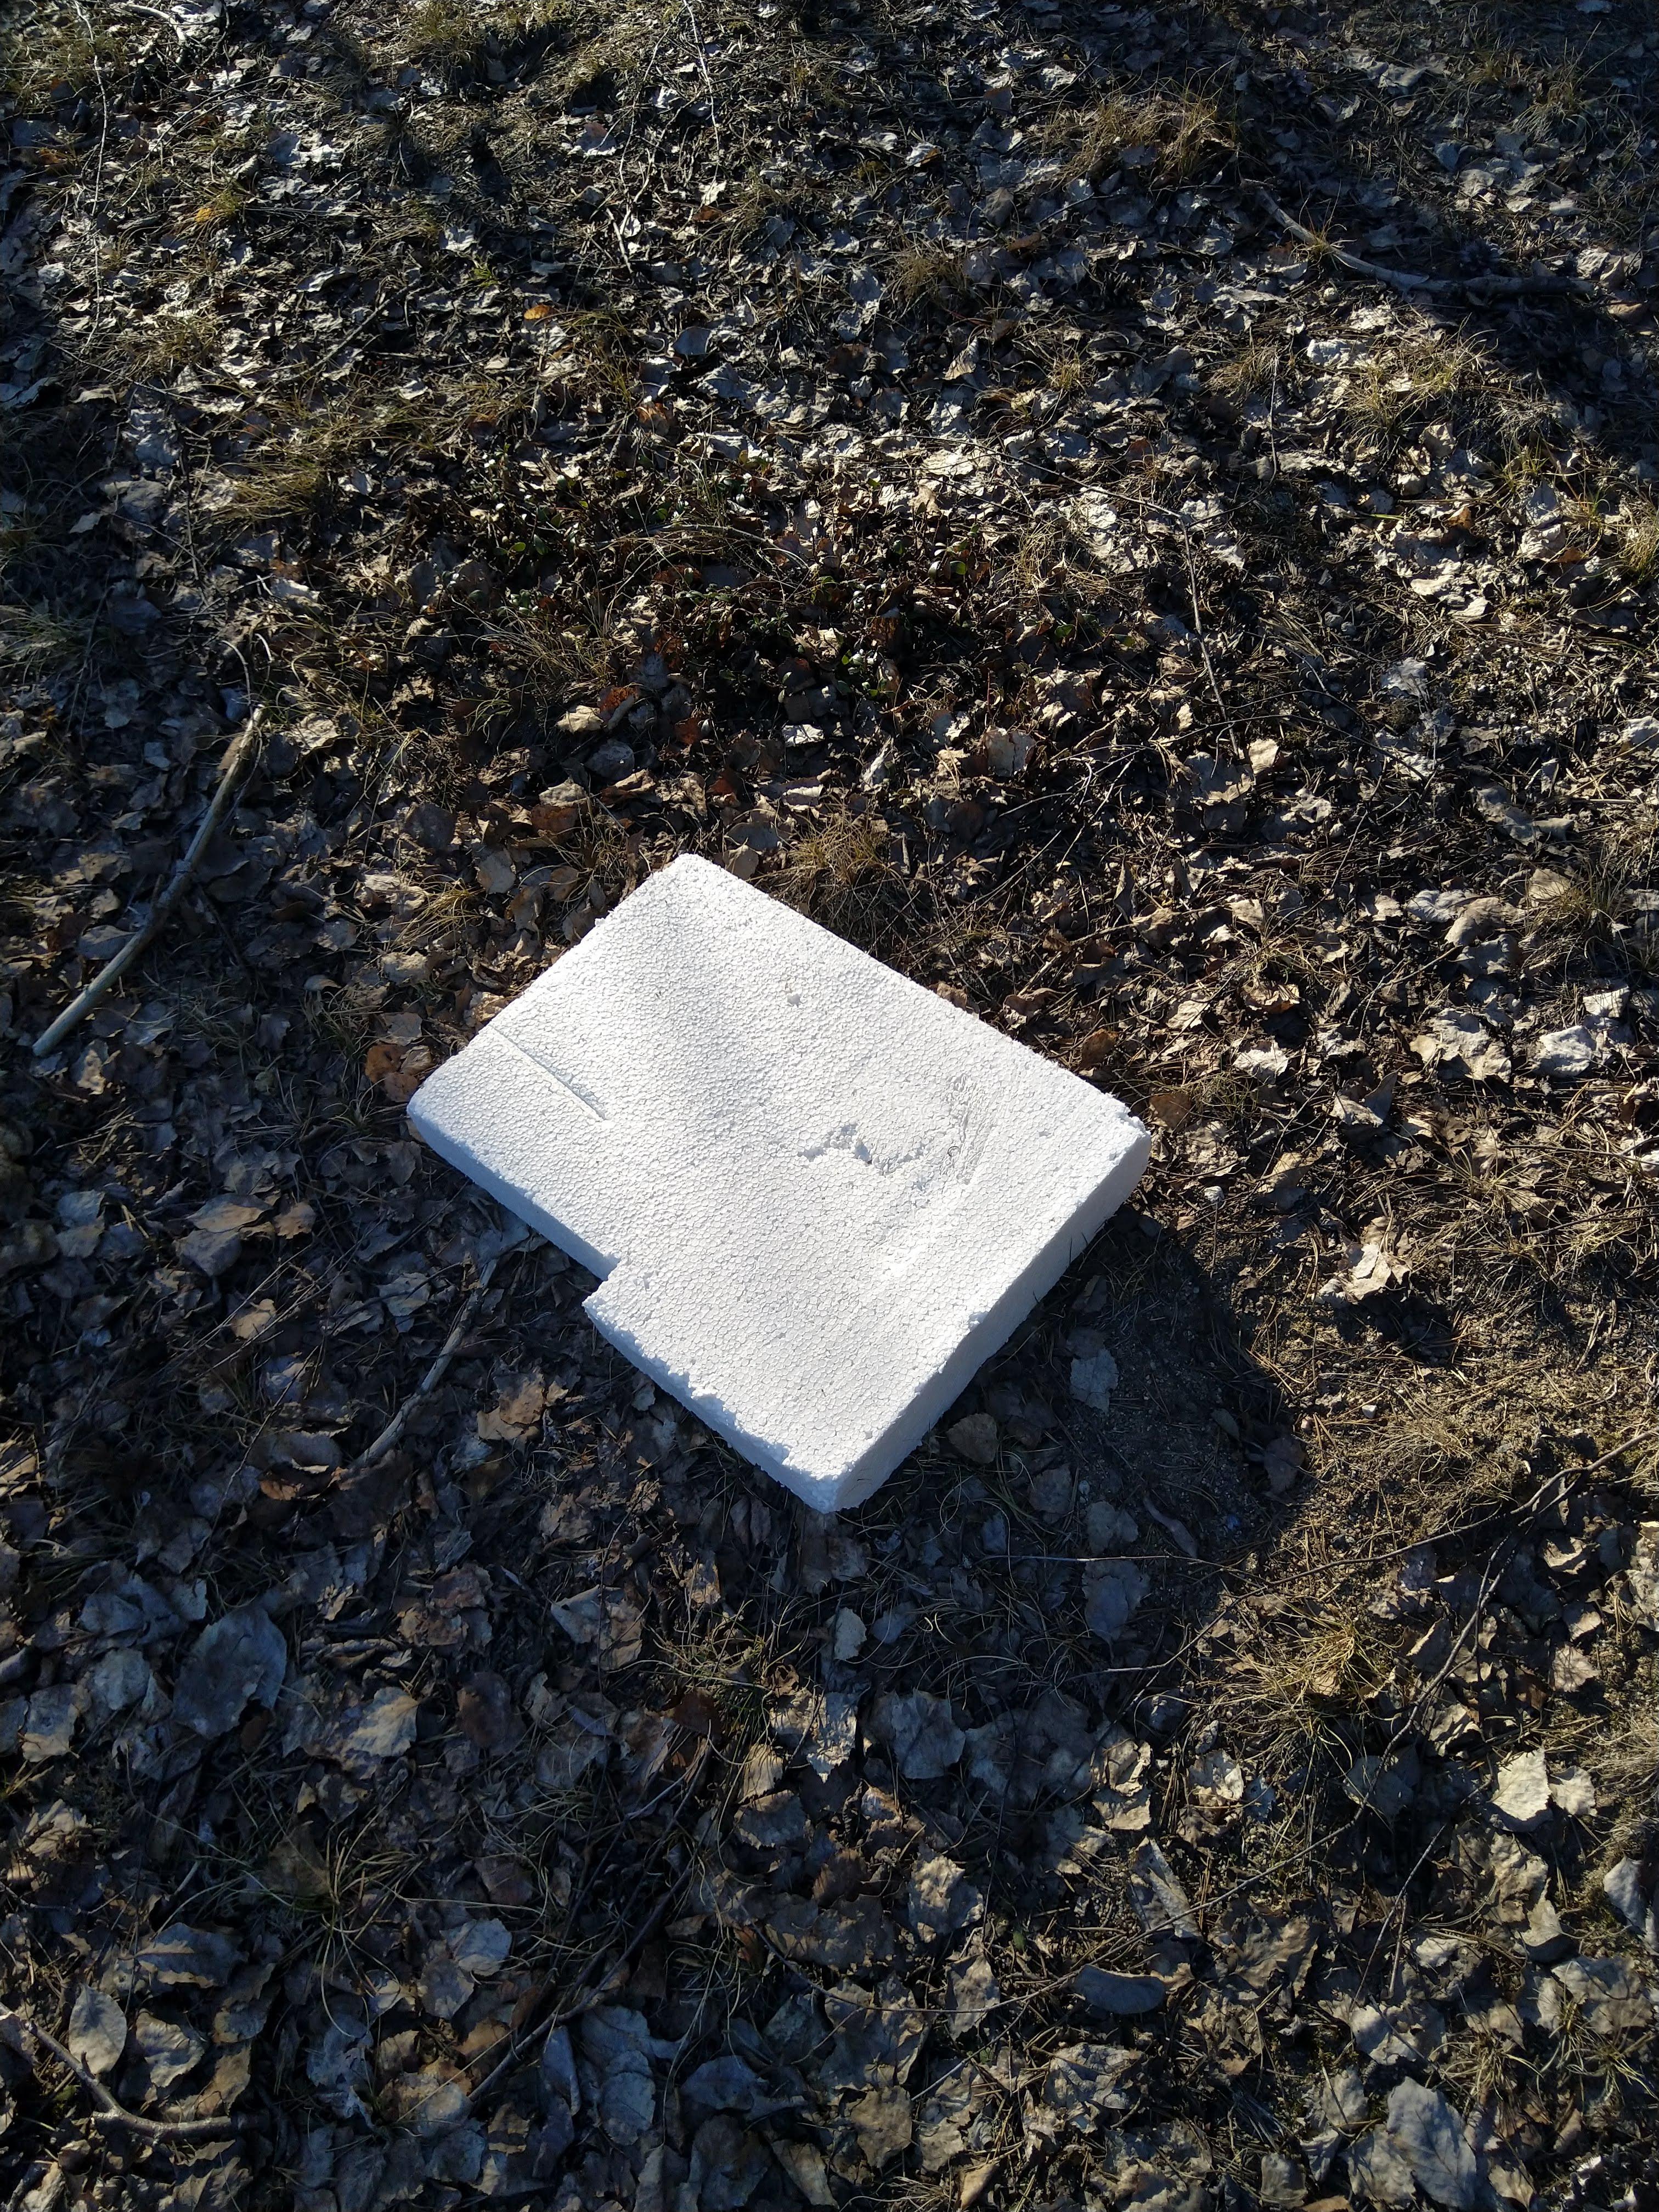
Object: Styrofoam piece (Styrofoam piece)